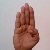
The image shows a hand gesture representing the letter 'B' in Indian Sign Language.